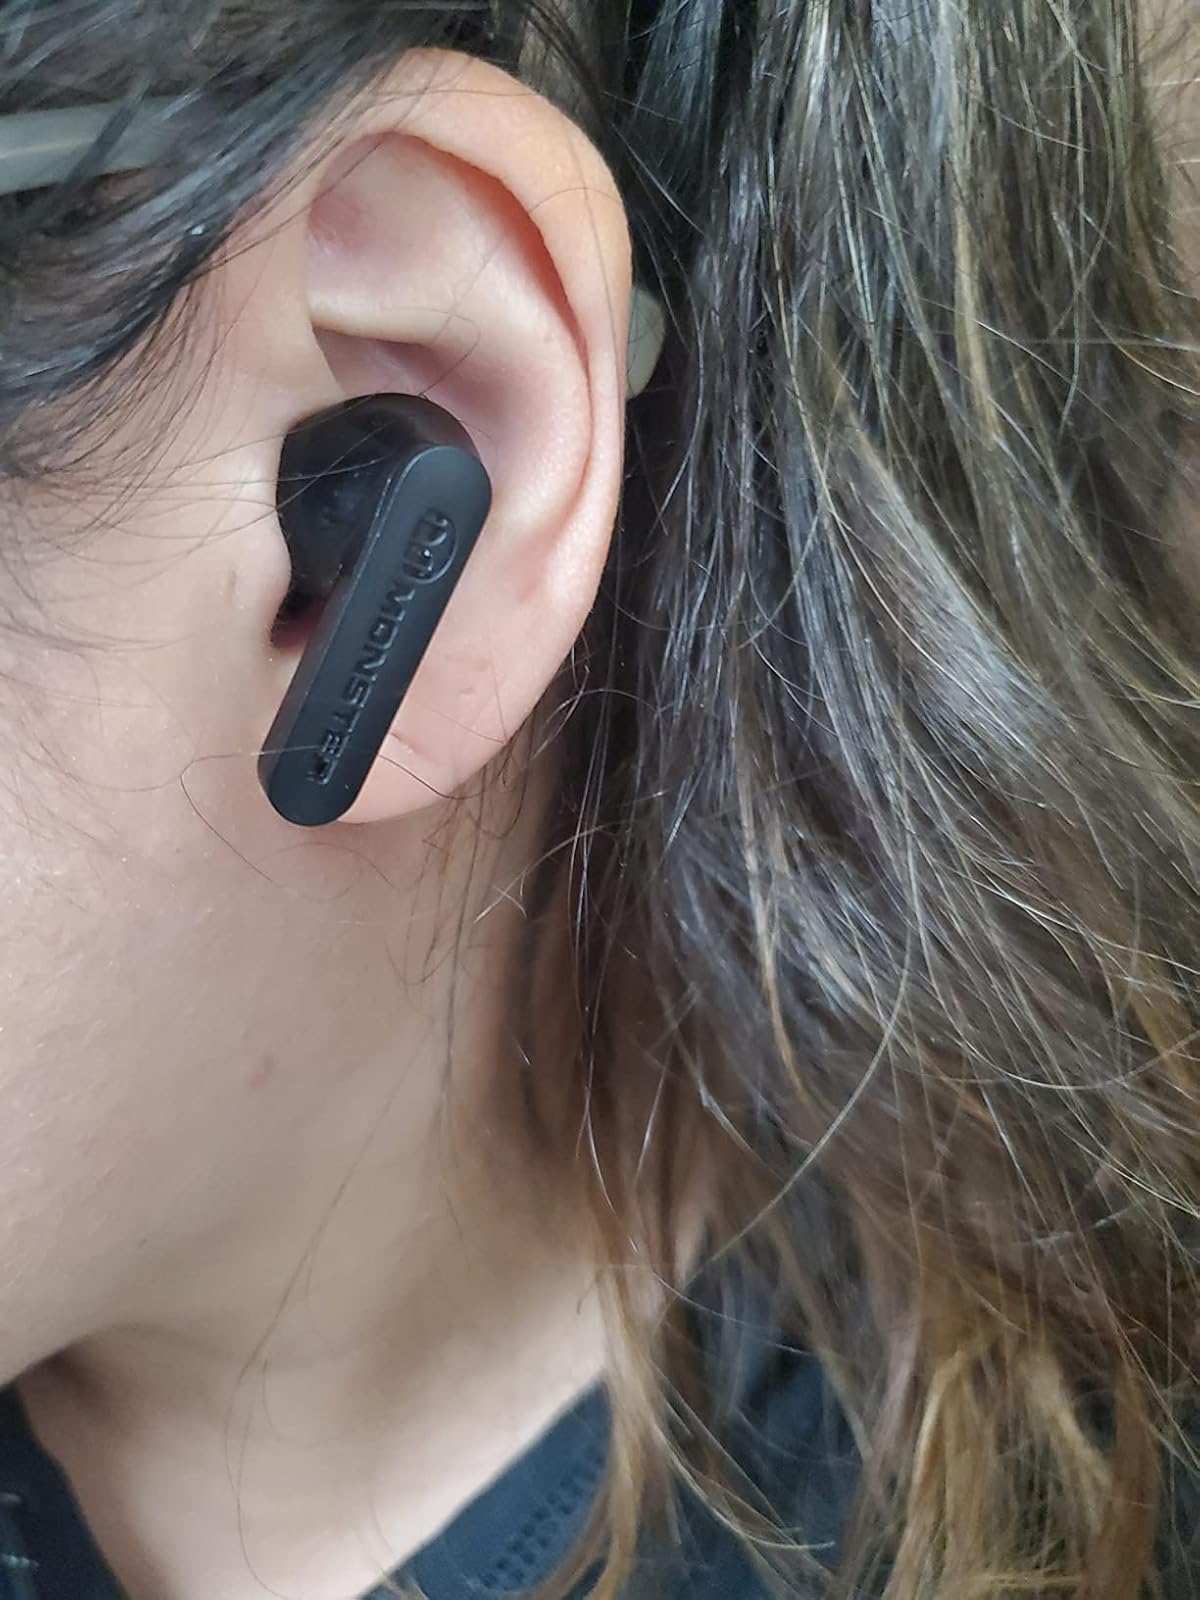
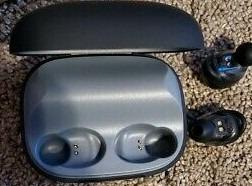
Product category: earbuds
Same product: no